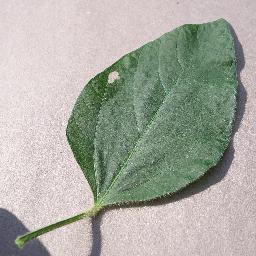
Label: Soybean___healthy